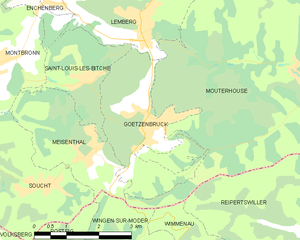
Goetzenbruck, également orthographié Gœtzenbruck, est une commune française située dans le département de la Moselle, en région Grand Est.